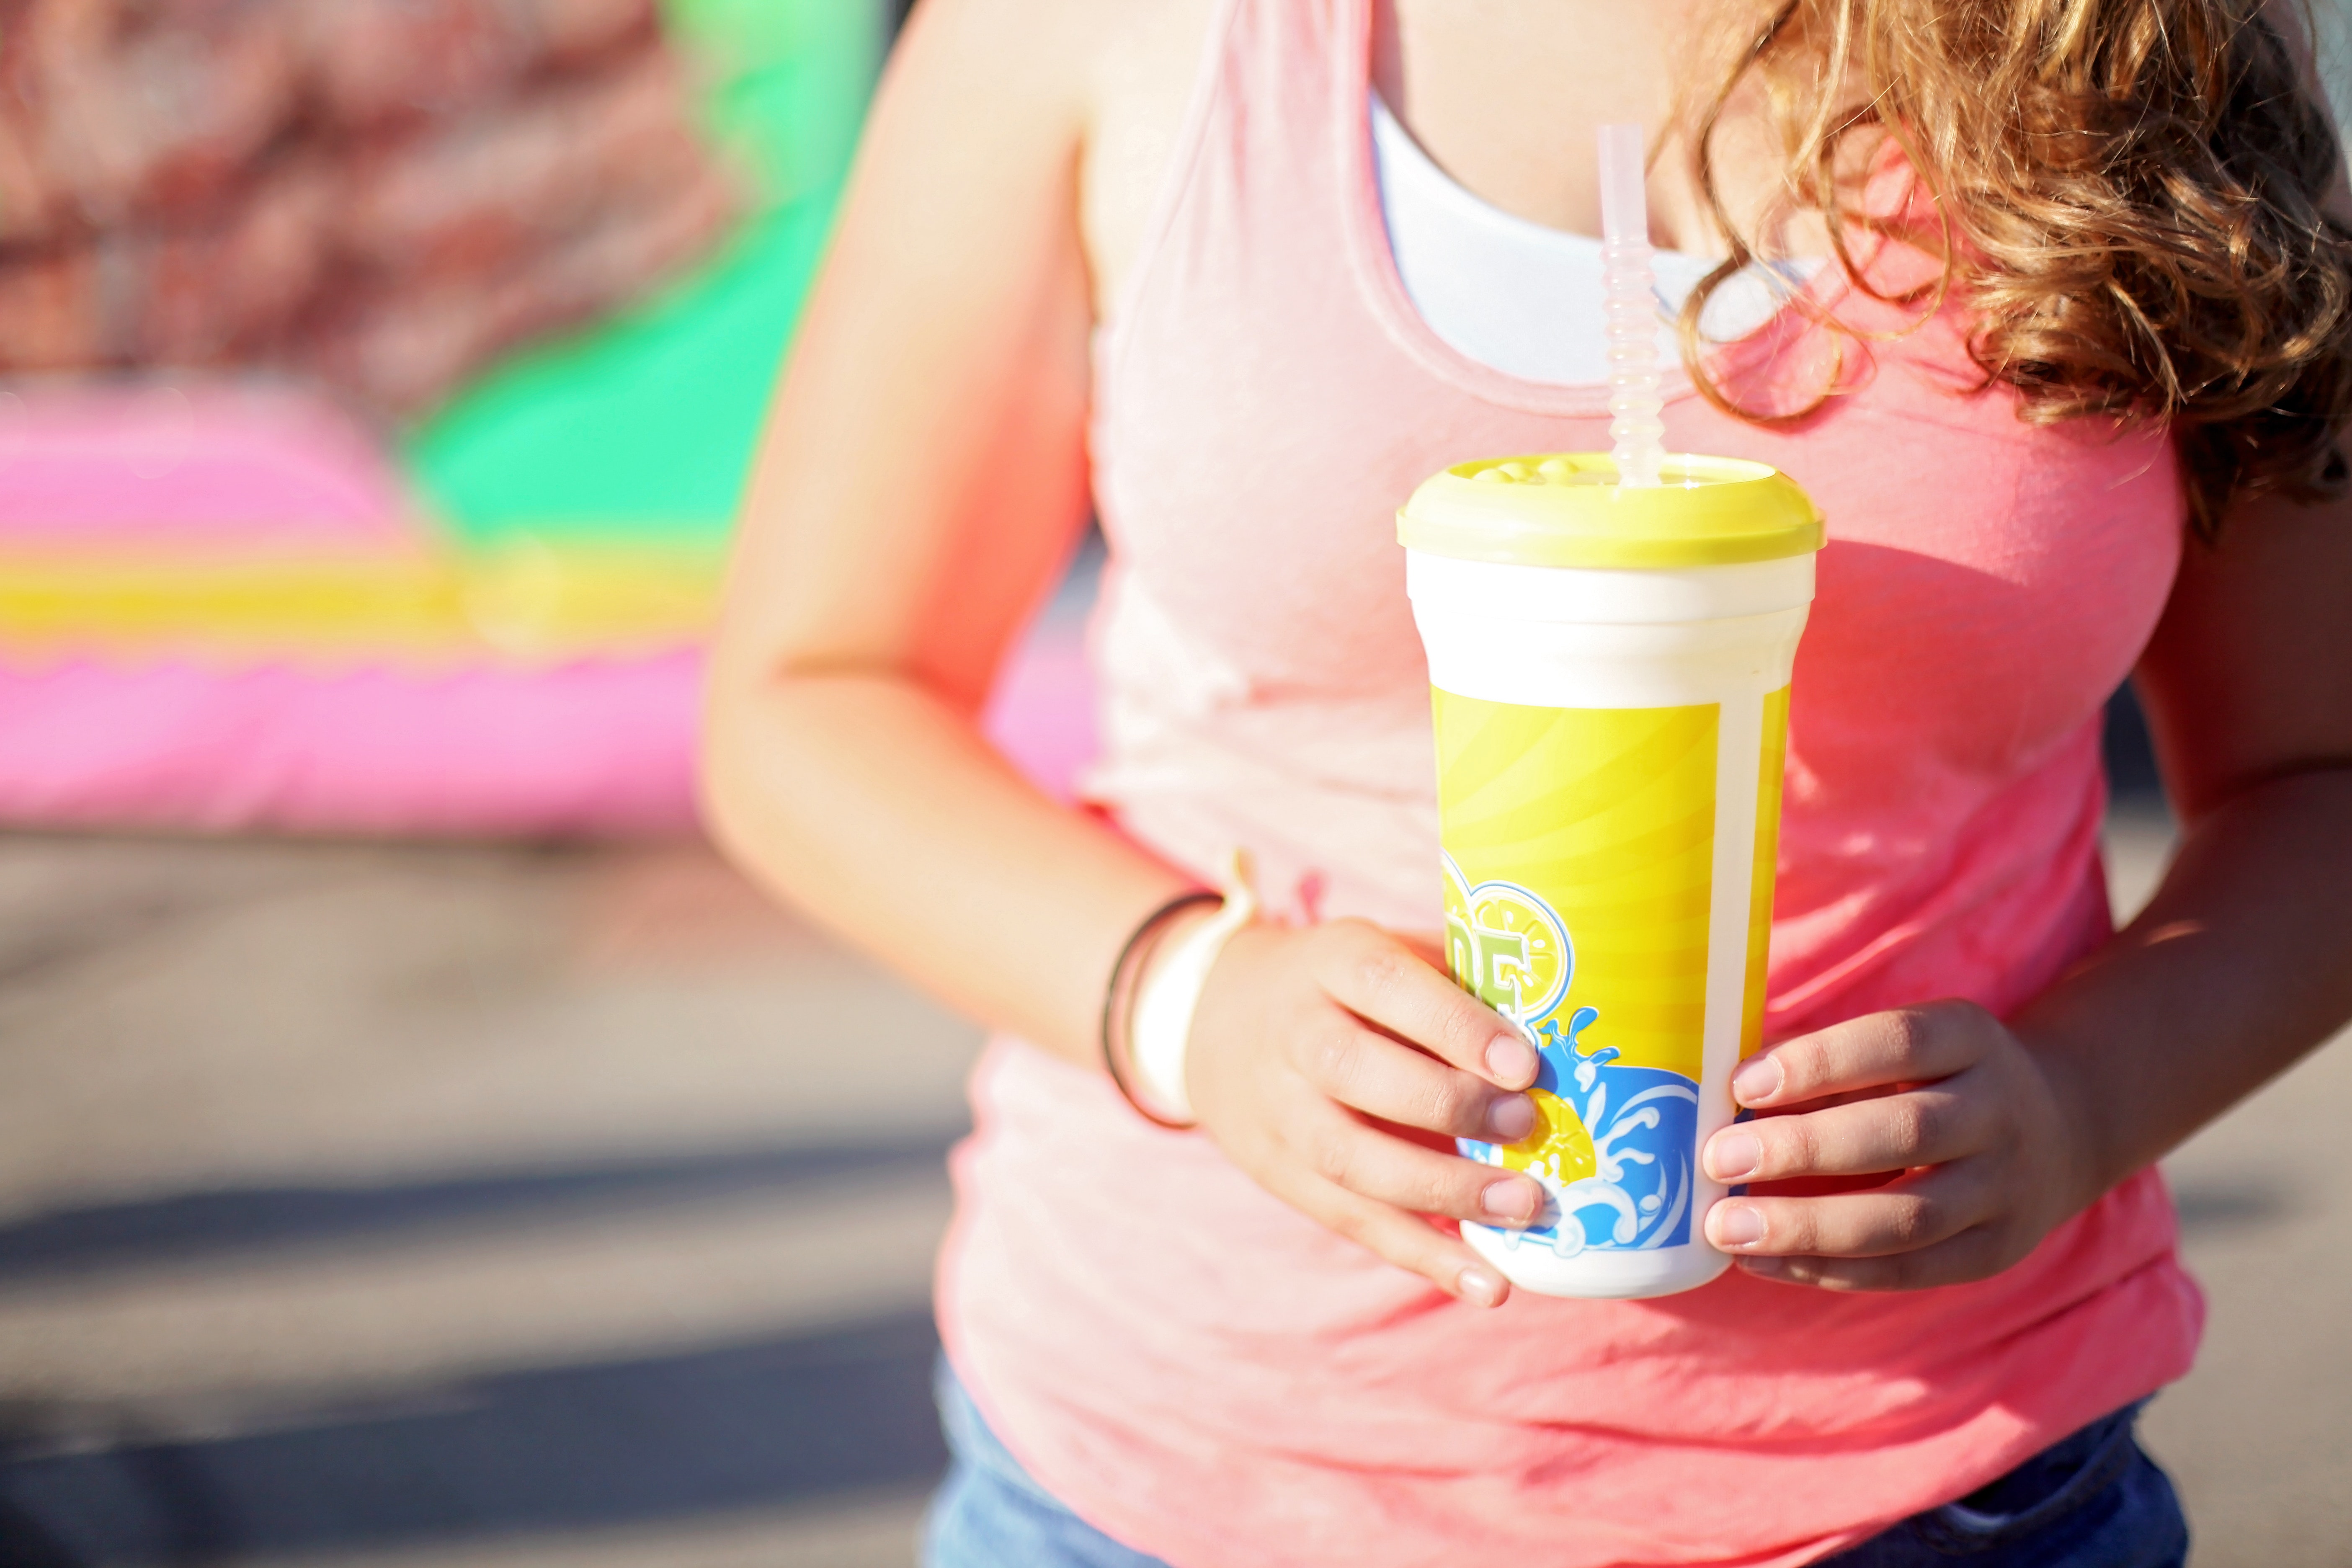
drink, child, summer, water bottle, play, toddler, drinking, waist